Ethiopian Orthodox Tewahedo Church

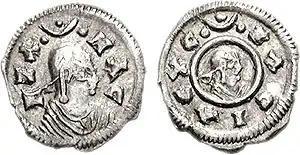
Coin of King Ezana, under whom Early Christianity became the established church of the Kingdom of Aksum

Early Christianity became the established church of the Ethiopian Axumite Kingdom under king Ezana in the 4th century when priesthood and the sacraments were brought for the first time through a Syrian Greek named Frumentius, known by the local population in Ethiopia as "Selama, Kesaté Birhan" ("Father of Peace, Revealer of Light"). As a youth, Frumentius had been shipwrecked with his brother Aedesius on the Eritrean coast. The brothers managed to be brought to the royal court, where they rose to positions of influence and baptized Emperor Ezana. Frumentius is also believed to have established the first monastery in Ethiopia, named Dabba Selama after him. In 2016, archaeologists excavated a 4th-century AD basilica (radio-carbon dated) in northeastern Ethiopia at a site called Beta Samati. This is the earliest known physical evidence of a church in sub-Saharan Africa.